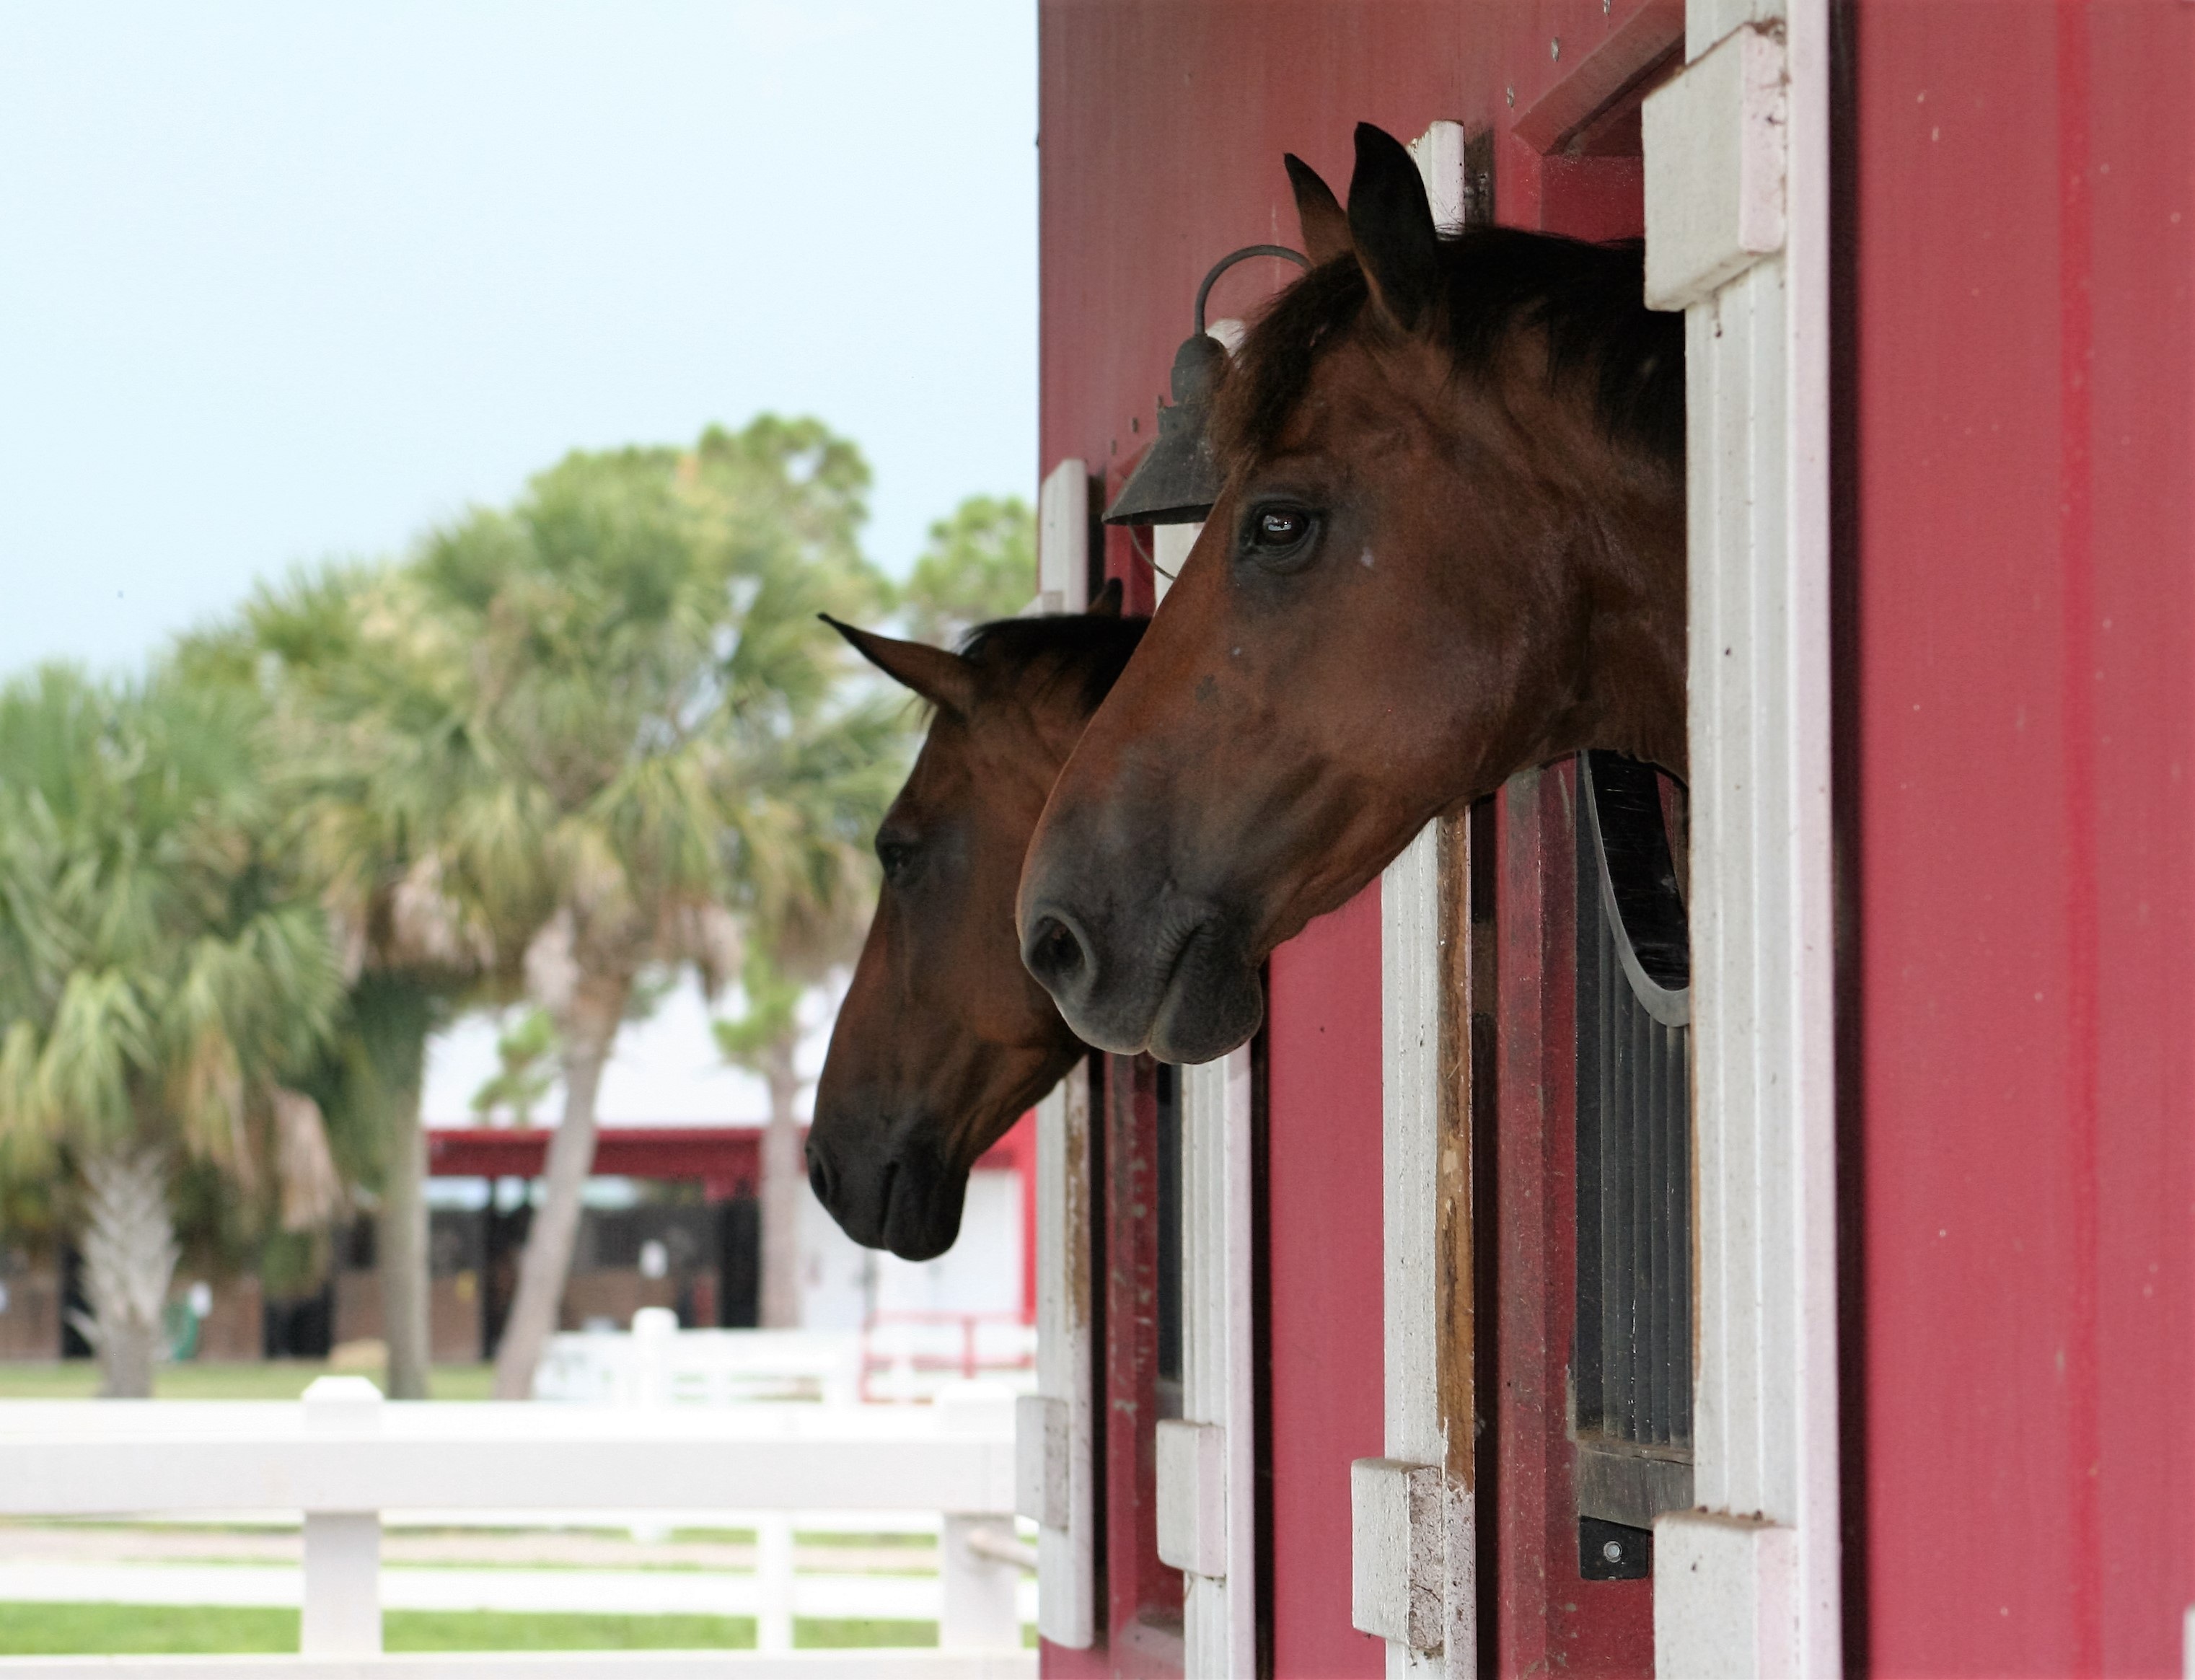
horse, mammal, stallion, stable, horses, animals, mammals, vertebrate, mare, stallions, horse like mammal